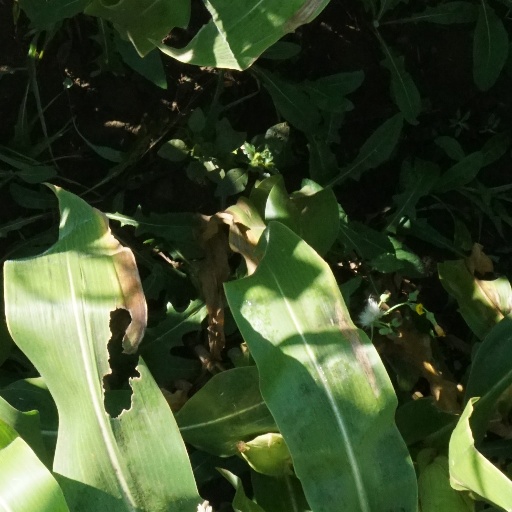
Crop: maize; corn